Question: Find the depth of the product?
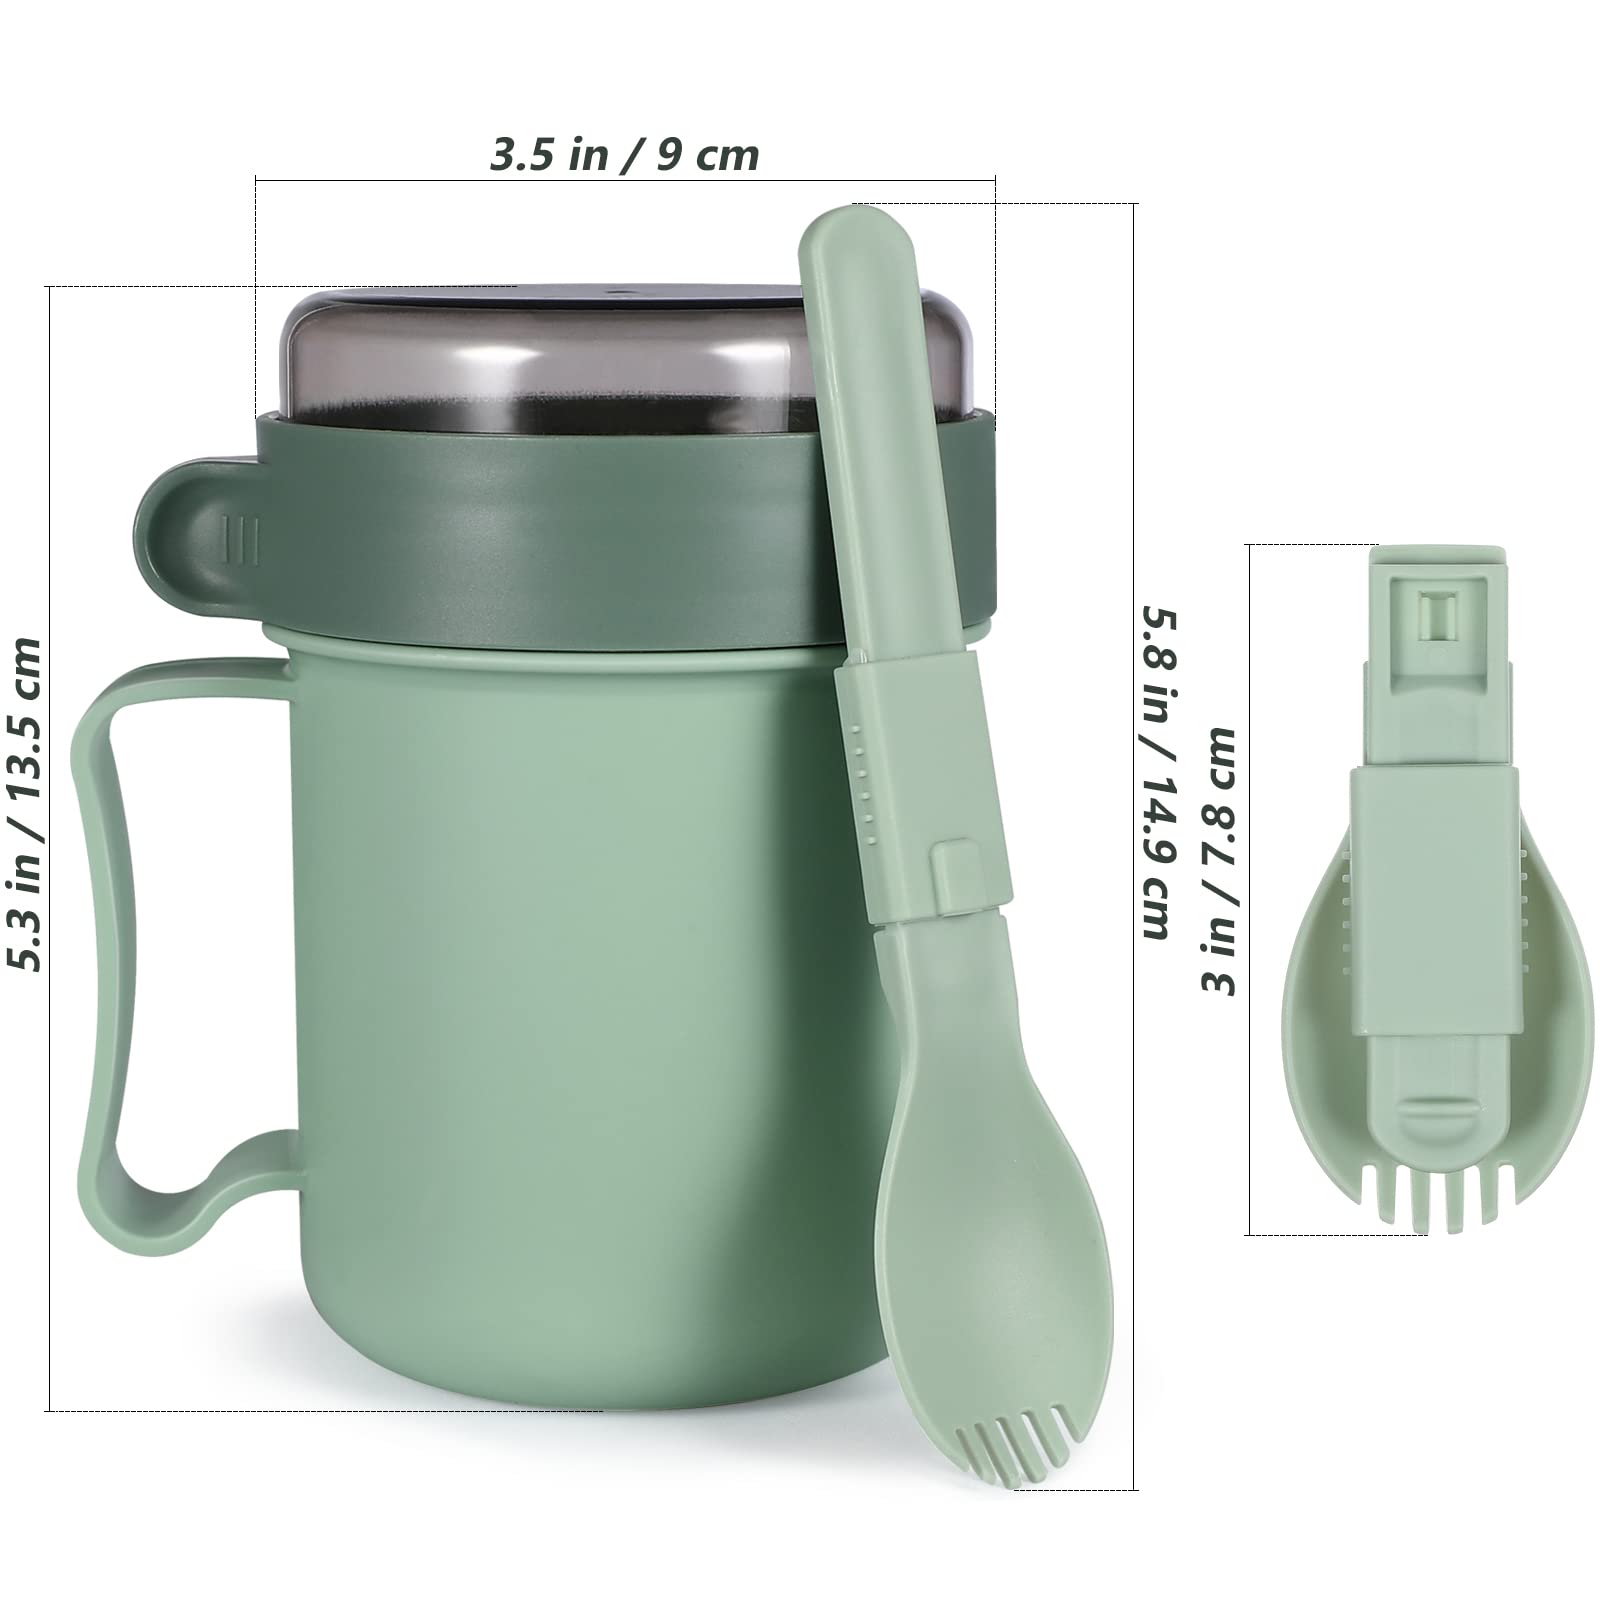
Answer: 3.5 inch